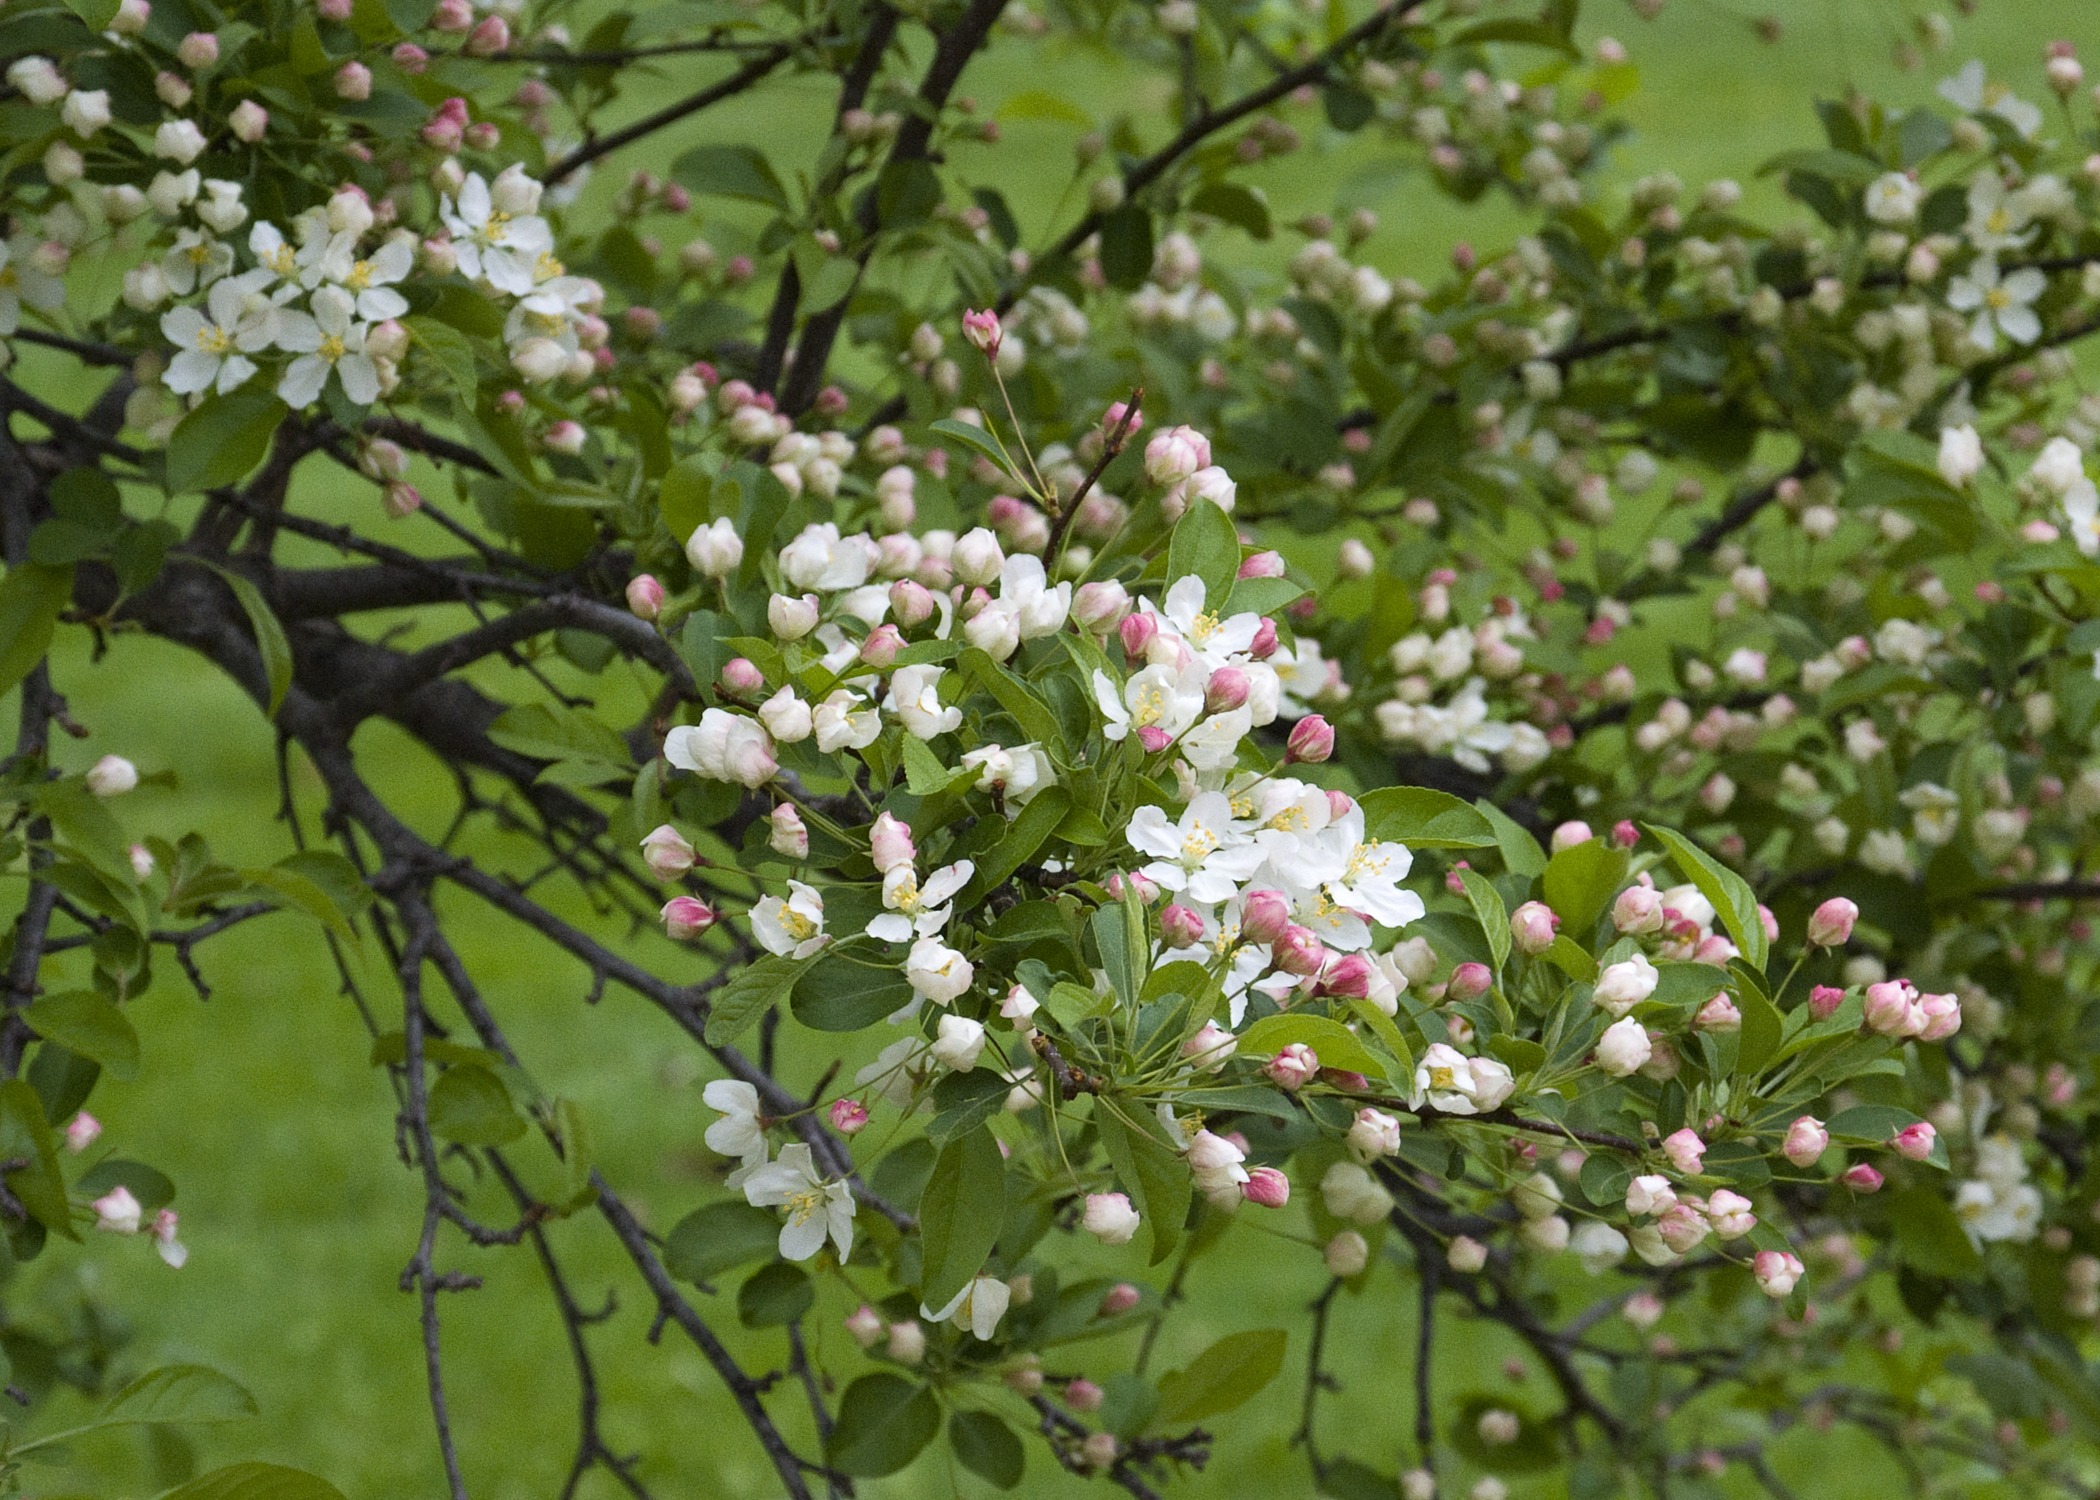
tree, branch, blossom, plant, flower, food, spring, produce, botany, flora, plants, wildflower, flowers, shrub, bud, flowering plant, rose family, woody plant, land plant